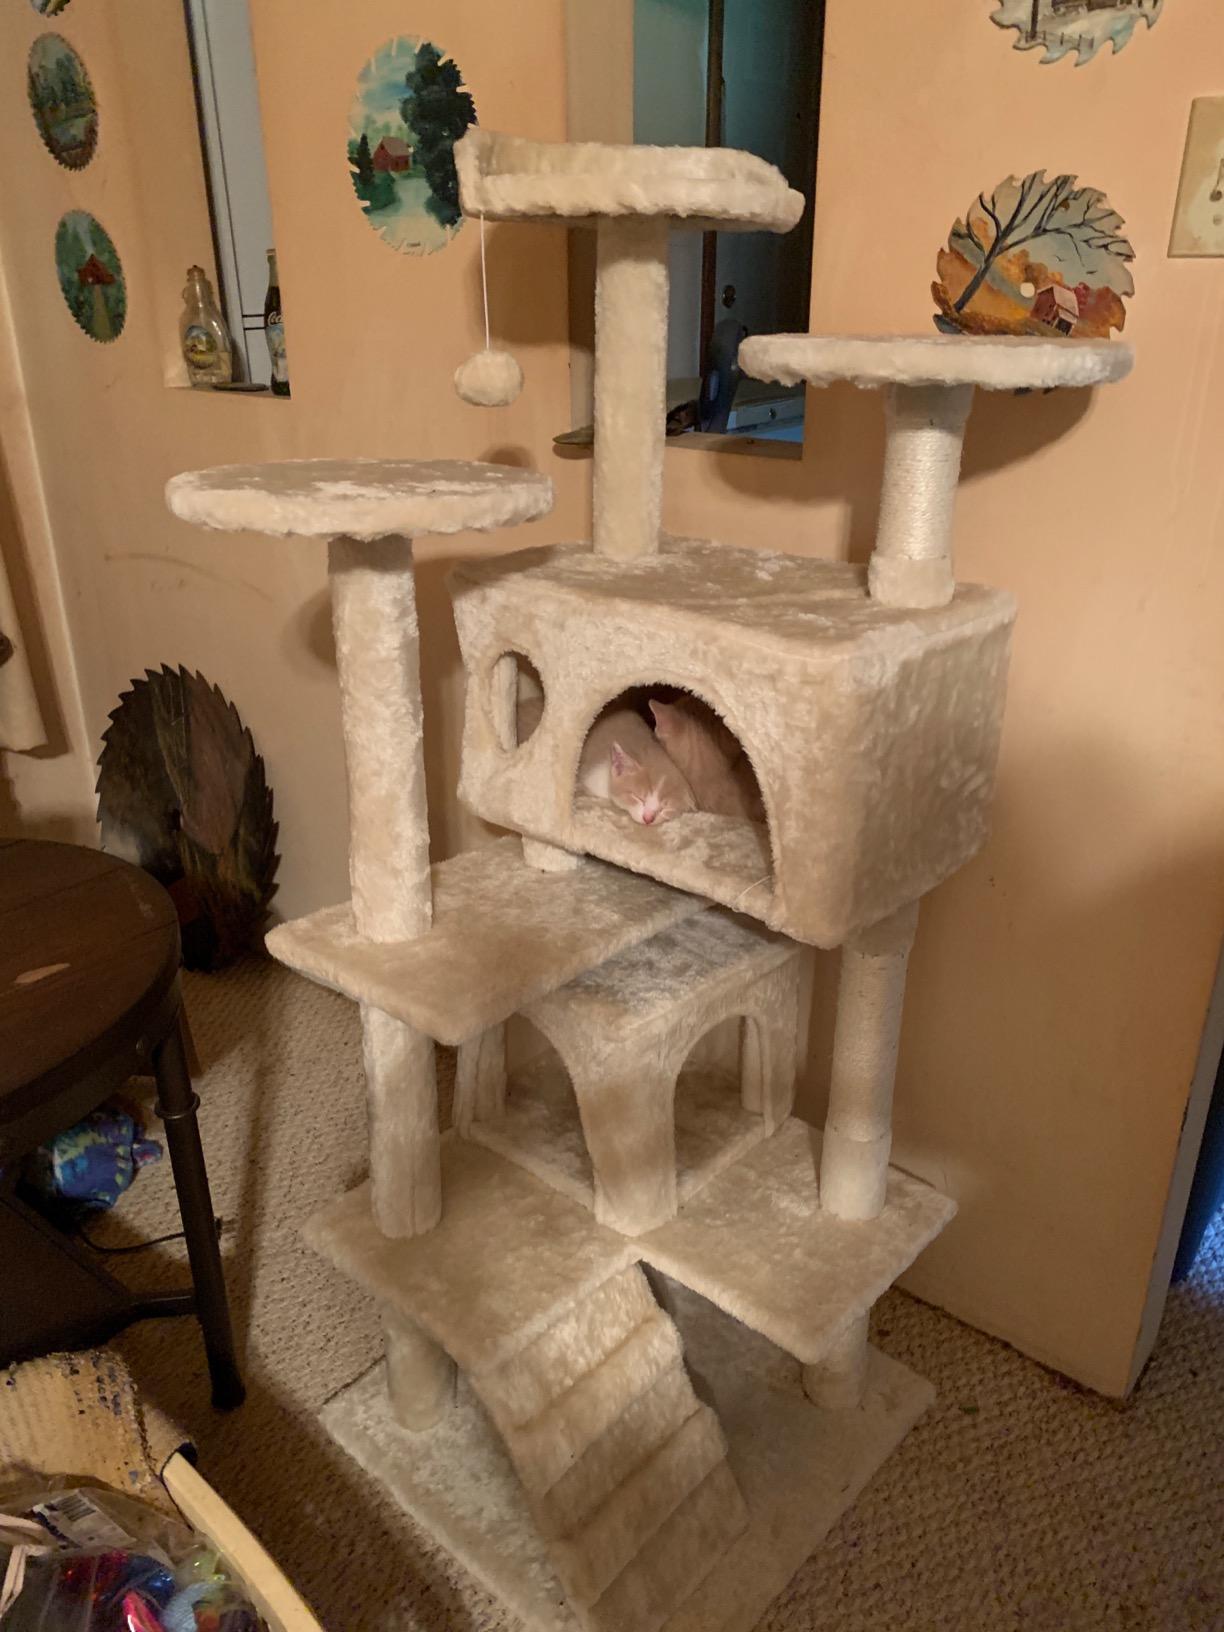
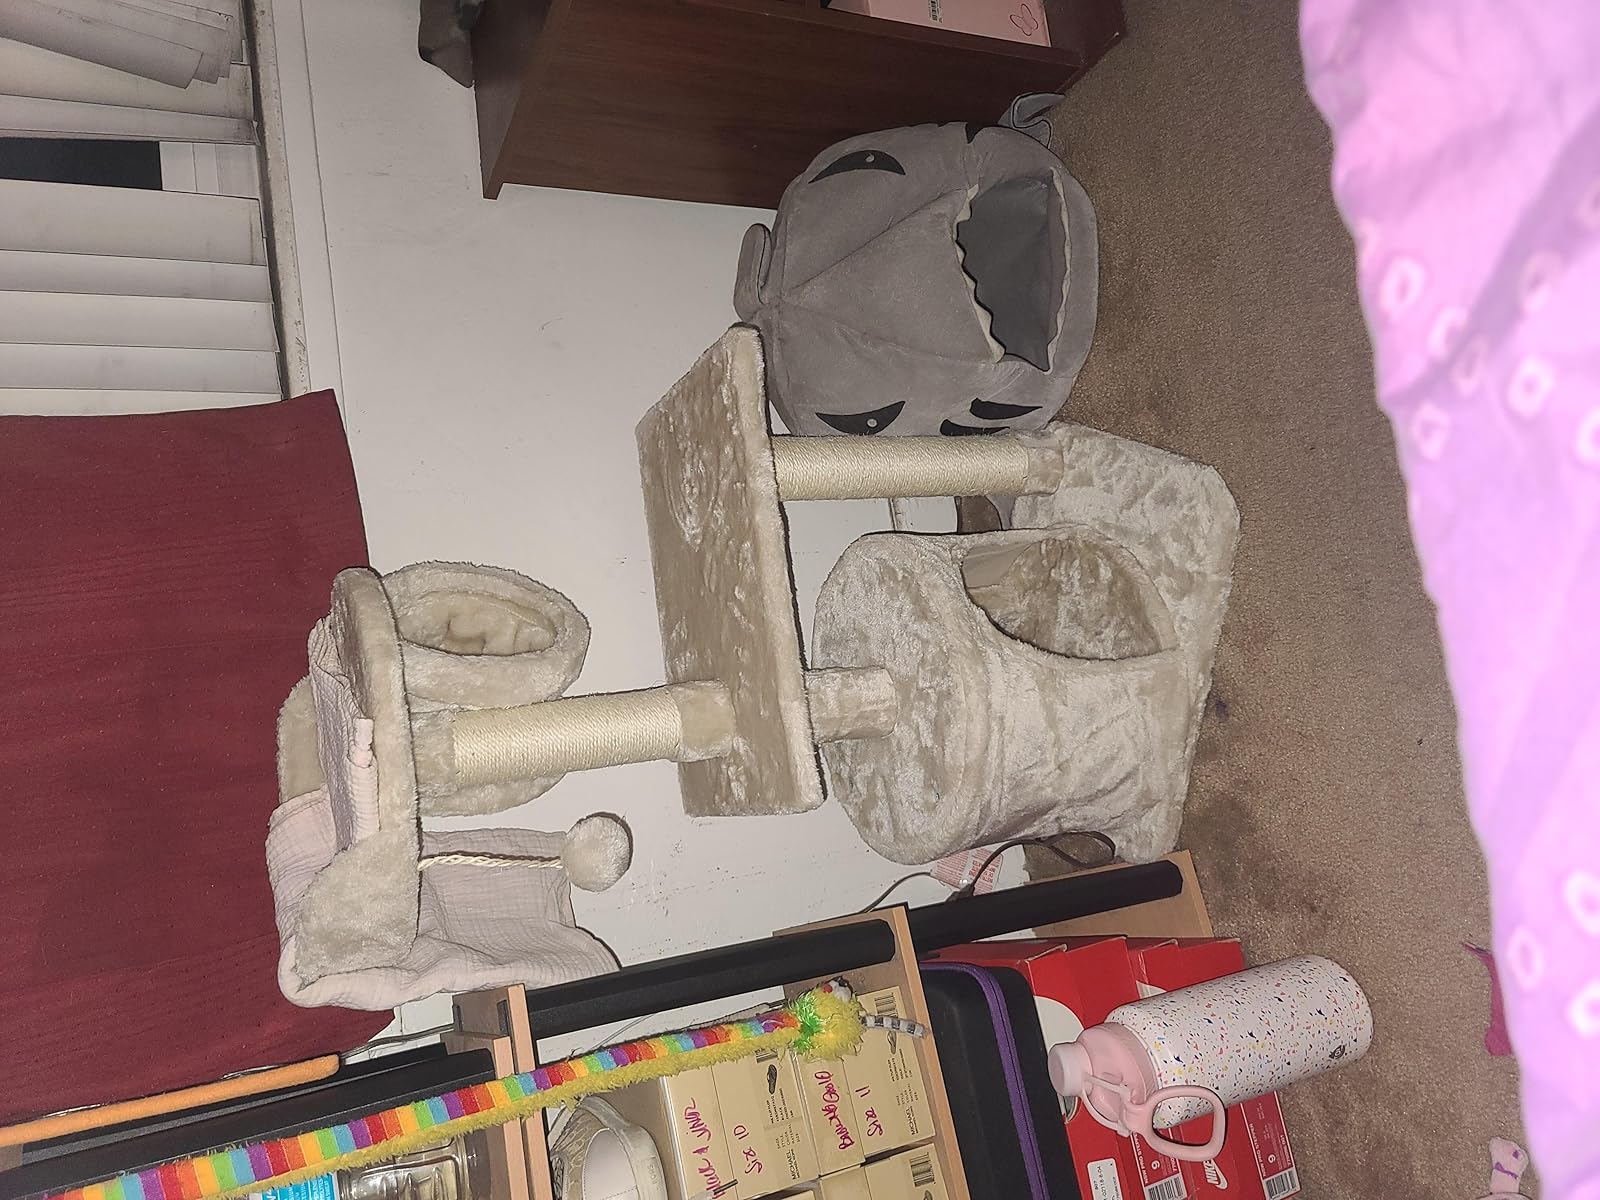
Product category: items_cat tree
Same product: no